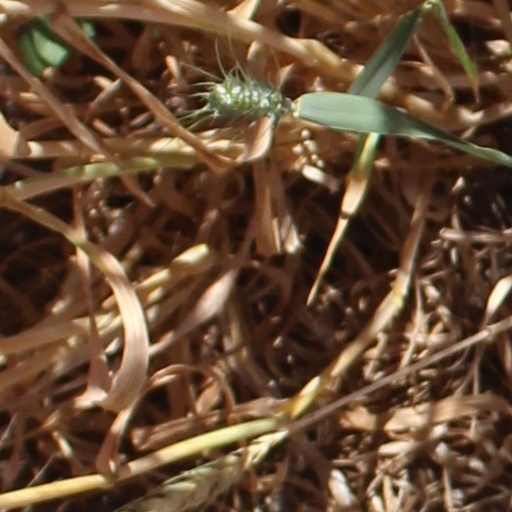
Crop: wheat